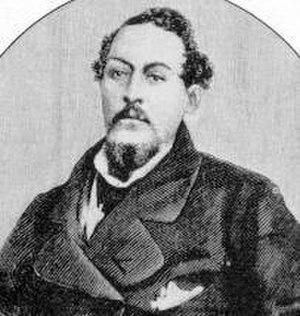
Tom Hyer est un boxeur américain combattant à mains nues né le 1ᵉʳ janvier 1819 et mort le 26 juin 1864 à New York.